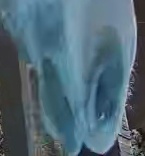
Face region: mouth_nostrils (mouth_chin_nostrils_and_profile)
Pain indicator: obviously_present